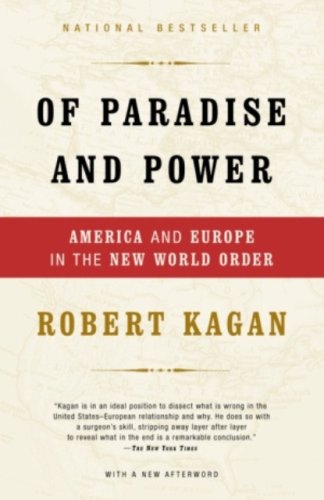
Of Paradise and Power: America and Europe in the New World Order
Category: Buy a Kindle
Review “Kagan is an ideal position to dissect what is wrong in the United States-European relationship and why. He does so with a surgeon’s skill, stripping away layer after layer to reveal what in the end is a remarkable conclusion.” —The New York Times “A compact and arresting book. . . . Highly readable. It is also a hard-hitting, unsentimental and yet liberal and humane manifesto.” — The Sunday Times (London)“Lucid and elegant. . . . It is hard to imagine any future serious discussion of trans-Atlantic relations or America’s role in the world without reference to [ Of Paradise and Power] .” — The New York Times Book Review “Kagan is one of America’s finest commentators on issues of foreign policy. He writes elegantly, has an excellent command of history and consistently demonstrates superior intelligence and insight. . . . This book could not have been more timely.” —Los Angeles Times Book Review “I consider this one of those seminal treatises without which any discussion of European-American relations would be incomplete and which will shape that discussion for years to come.” —Dr. Henry Kissinger“A book worthy of every thinking person on both sides of the Atlantic. It is hard to imagine so complex a subject being explained so clearly and so compellingly . . . A contribution unlikely to be equaled.” — Times Higher Education Supplement (London)“For its brilliant juxtaposition of strategy and philosophy, of the realities of power and the ethics of power, of the American ideal of justice and the European ideal of peace, Robert Kagan's small book is a big book. Nothing like this has been written since the death of Raymond Aron.” —Leon Weiseltier “Subtle and brilliant.”— The New Republic “ Cogent and ... From the Inside Flap At a time when relations between the United States and Europe are at their lowest ebb since World War II, this brief but cogent book is essential reading. Robert Kagan, a leading scholar of American foreign policy, forces both sides to see themselves through the eyes of the other. Europe, he argues, has moved beyond power into a self-contained world of laws, rules, and negotiation, while America operates in a ?Hobbesian? world where rules and laws are unreliable and military force is often necessary.Tracing how this state of affairs came into being over the past fifty years and fearlessly exploring its ramifications for the future, Kagan reveals the shape of the new transatlantic relationship. The result is a book that promises to be as enduringly influential as Samuel Huntington?s The Clash of Civilizations. Excerpt. It is time to stop pretending that Europeans and Americans share a common view of the world, or even that they occupy the same world. On the all-important question of power?the efficacy of power, the morality of power, the desirability of power?American and European perspectives are diverging. Europe is turning away from power, or to put it a little differently, it is moving beyond power into a self-contained world of laws and rules and transnational negotiation and cooperation. It is entering a post-historical paradise of peace and relative prosperity, the realization of Immanuel Kant?s ?perpetual peace.? Meanwhile, the United States remains mired in history, exercising power in an anarchic Hobbesian world where international laws and rules are unreliable, and where true security and the defense and promotion of a liberal order still depend on the possession and use of military might. That is why on major strategic and international questions today, Americans are from Mars and Europeans are from Venus: They agree on little and understand one another less and less. And this state of affairs is not transitory?the product of one American election or one catastrophic event. The reasons for the transatlantic divide are deep, long in development, and likely to endure. When it comes to setting national priorities, determining threats, defining challenges, and fashioning and implementing foreign and defense policies, the United States and Europe have parted ways.It is easier to see the contrast as an American living in Europe. Europeans are more conscious of the growing differences, perhaps because they fear them more. European intellectuals are nearly unanimous in the conviction that Americans and Europeans no longer share a common ?strategic culture.? The European caricature at its most extreme depicts an America dominated by a ?culture of death,? its warlike temperament the natural product of a violent society where every man has a gun and the death penalty reigns. But even those who do not make this crude link agree there are profound differences in the way the United States and Europe conduct foreign policy.The United States, they argue, resorts to force more quickly and, compared with Europe, is less patient with diplomacy. Americans generally see the world divided between good and evil, between friends and enemies, while Europeans see a more complex picture. When confronting real or potential adversaries, Americans generally favor policies of coercion rather than persuasion, emphasizing punitive sanctions over inducements to better behavior, the stick over the carrot. Americans tend to seek finality in international affairs: They want problems solved, threats eliminated. And, of course, Americans increasingly tend toward unilateralism in international affairs. They are less inclined to act through international institutions such as the United Nations, less likely to work cooperatively with other nations to pursue common goals, more skeptical about international law, and more willing to operate outside its strictures when they deem it necessary, or even merely useful.Europeans insist they approach problems with greater nuance and sophistication. They try to influence others through subtlety and indirection. They are more toler- ant of failure, more patient when solutions don?t come quickly. They generally favor peaceful responses to problems, preferring negotiation, diplomacy, and persuasion to coercion. They are quicker to appeal to international law, international conventions, and international opinion to adjudicate disputes. They try to use commercial and economic ties to bind nations together. They often emphasize process over result, believing that ultimately process can become substance. From the Hardcover edition. About the Author Robert Kagan is senior associate at the Carnegie Endowment for International Peace, where he is director of the U.S. Leadership Project. In addition to a monthly column in the Washington Post, he is the author of A Twilight Struggle: American Power and Nicaragua , 1977-1990 and coeditor, with William Kristol, of Present Dangers: Crisis and Opportunity in American Foreign and Defense Policy . Kagan served in the State Department from 1984 to 1988. From the Back Cover “No academic piece in this realm has generated quite as much heat and interest since Samuel Huntington’s ‘Clash of Civilizations’ article in 1993 or Francis Fukuyama’s ‘End of History’ in 1989.”—Francois Heisbourg, New York Times “The most controversial big-think essay of the season.”—Jay Tolson, U.S. News + World Report “Come the hour, come the book . . . Kagan’s book is neither a diatribe nor a polemic. It is a penetrating effort to shed some light on the confusion in transatlantic affairs and to understand why Americans and Europeans are so frequently talking past each other . . . As an effort to crystallise an important moment in history and to provoke a fuller comprehension of contemporary international relations, Of Paradise and Power ranks with Frank Fukuyama’s The End of History and Sam Huntington’s The Clash of Civilizations .”—Raymond Seitz, The Times (London)“Cogent and important…This book deserves to be read by all conscientious citizens.” — Booklist “One of America’s finest commentators on issues of foreign policy. He writes elegantly, has an excellent command of history and consistently demonstrates superior intelligence and insight. He ranks . . . among analysts whose work must be read. And the appearance of this book could not have been more timely, as ‘old Europe’ and the United States diverge.”—Warren I. Cohen, Los Angeles Times “His essay [has] the foreign policy establishment humming from Washington to Tokyo…It is being called the new ‘X’ article (George F. Kennan, using the pseudonym ‘X’ in the July 1947 issue of Foreign Affairs, conceptualized the Cold War policy of containment).”—Lorraine Adams, The Washington Post “Bob Kagan's provocative and thoughtful essay is required reading for everyone concerned about the future of trans-Atlantic relations. Ever controversial, Kagan's critical contribution to understanding American and European views of world order will be discussed and debated for years to come. Although not everyone will agree with Kagan's analysis, readers will benefit from its clarity, insight, and historical force.”–Senator John McCain“For its brilliant juxtaposition of strategy and philosophy, of the realities of power and the ethics of power, of the American ideal of justice and the European ideal of peace, Robert Kagan’s small book is a big book. Nothing like this has been written since the death of Raymond Aron.”—Leon Wieseltier“Though in the past we have often disagreed, I consider this essay one of those seminal treatises without which any discussion of European-American relations would be incomplete and which will shape that discussion for years to come.”—Dr. Henry Kissinger“No academic piece in this realm has generated quite as much heat and interest since Samuel Huntington’s ‘Clash of Civilizations’ article in 1993 or Francis Fukuyama’s ‘End of History’ in 1989.”—François Heisbourg, New York Times “Brilliant.”—Francis Fukuyama“This refreshing essay results from careful thought combined with critical information. Read it and you will think more deeply about this important arena.”—George P. SchultzDistinguished fellow at the Hoover Institution, Stanford UniversityU.S. Secretary of State from 1982-1989.“Anyone looking for an intellectual primer to explain the geopolitical forces at work in the Iraqi conflict should order a copy of Robert Kagan’s book, Of Paradise and Power .”—Dominic Lawson, Sunday Telegraph Amazon.com Review From its opening-line salvo—"It is time to stop pretending that Europeans and Americans share a common view of the world, or even that they occupy the same world"— Of Paradise and Power announces a new phase in the relationship between the United States and Europe. Robert Kagan begins this illuminating essay by laying out the general differences as he sees them: the U.S. is quicker to use military force, less patient with diplomacy, and more willing to coerce (or bribe) other nations in order to get a desired result. Europe, on the other hand, places greater emphasis on diplomacy, takes a much longer view of history and problem solving, and has greater faith in international law and cooperation. Kagan does not view these differences as the result of innate national character, but as a time-honored historical reality--the U.S. is merely behaving like the powerful nation it is, just as the great European nations once did when they ruled the world. Now, Europe must act multilaterally because it has no choice. The "UN Security Council is a substitute for the power they lack," he writes. Kagan also emphasizes the inherent ironies present in the relationship. European nations have enjoyed an "American security guarantee" for nearly 60 years, allowing them to cut back on defense spending while criticizing the U.S. for not doing the same. Yet Europe relies upon the U.S. for protection. This has led America and Europe to view the same threats much differently, as evidenced by the split over how to deal with Iraq and Saddam Hussein. Kagan points out that some European leaders are more afraid of how the U.S. will wield its power in the Middle East than they are of the thought of Hussein or other "rogue state" leaders acquiring weapons of mass destruction. Kagan’s brevity is as impressive as it is appreciated; most writers would have required thrice as many pages to get to their point. At any length, the book is nothing short of brilliant. This is essential reading for those seeking to understand the post-Cold War world. --Shawn Carkonen From Booklist *Starred Review* Cogent and important best describe this slim book, its lack of vast pages belying the weightiness of its message. This is an expanded version of an essay originally published as "Power and Weakness" in the June/July 2002 issue of Policy Review, written by the senior associate at the Carnegie Endowment for International Peace, who is also a columnist for the Washington Post . The article created such a stir that a book-length expansion proved necessary for a wider readership. Tight, rigorous reasoning stands behind Kagan's cold analysis of the growing disparity between U.S and European views of the post-cold war world and how best to achieve peace and order. The lack of agreement is based primarily on opposing beliefs concerning the "proper balance between the use of force and the use of diplomacy in international affairs." Europe, as Kagan points out, is economically strong but militarily weak, while the U.S. is strong on both fronts. How to settle the world's problems is seen very differently, then, depending on whether one is negotiating from strength or from weakness. Further, the author avers that American military power has "made it possible for Europeans to believe that [military] power [is] no longer important." Controversial arguments, certainly, but this book deserves to be read by all conscientious citizens. Brad Hooper Copyright © American Library Association. All rights reserved
Features: From Robert Kagan, a leading scholar of American foreign policy, comes an insightful analysis of the state of European and American foreign relations. At a time when relations between the United States and Europe are at their lowest ebb since World War II, this brief but cogent book is essential reading. Kagan forces both sides to see themselves through the eyes of the other. Europe, he argues, has moved beyond power into a self-contained world of laws, rules, and negotiation, while America operates in a “Hobbesian” world where rules and laws are unreliable and military force is often necessary. Tracing how this state of affairs came into being over the past fifty years and fearlessly exploring its ramifications for the future, Kagan reveals the shape of the new transatlantic relationship. The result is a book that promises to be as enduringly influential as Samuel Huntington’s | The Clash of Civilizations and the Remaking of World Order.